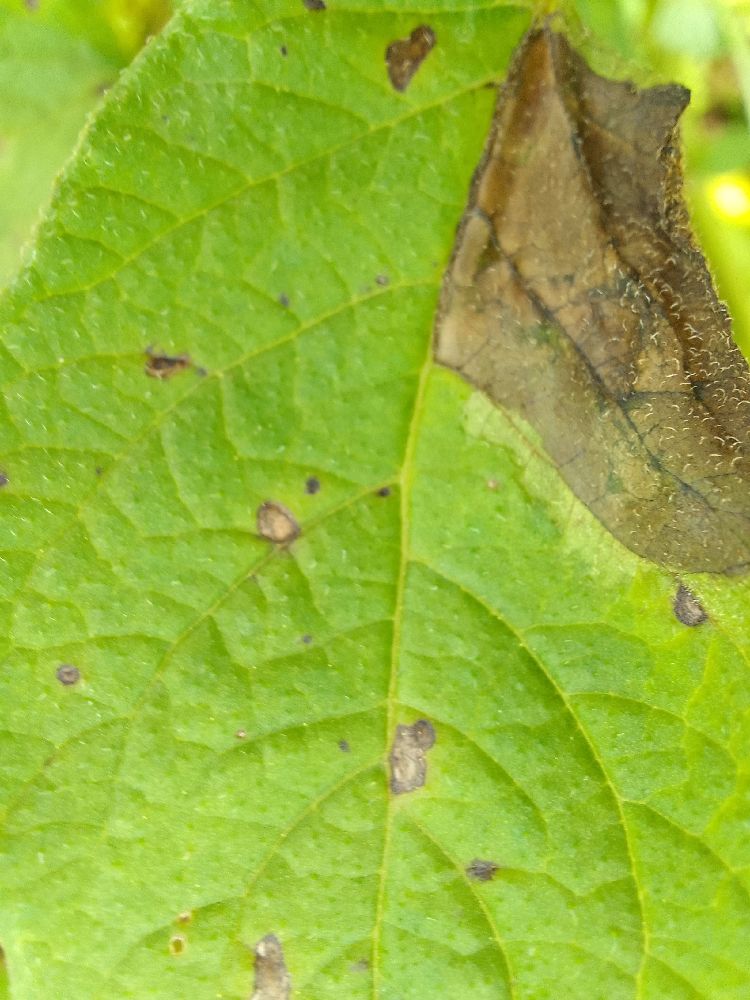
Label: Late blight